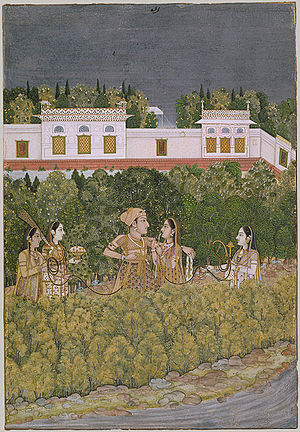
Malerkunst i Indien / Miniature / Mogul provins miniature, fra det 18. århundrede
En Mogul prins og damer i en have.
Malerkunst i Indien, der først og fremmest er inspireret af religioner og styret af præcise tekster, giver praktisk taget kun lidt plads til kreativitet. Kunstens væsentlige formål er at fremme adgang til det guddommelige. Viden om de unikke kvaliteter i indisk kunst skabes gennem forståelsen af filosofisk tænkning, den rige kulturelle, sociale og religiøse historie samt gennem det politiske perspektiv af kunstværkerne.